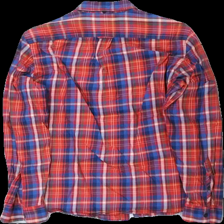
View: back
Type: Shirt
Category: Men
Brand: H&M
Colors: Red, Blue, Green, White
Material: 100% bomull
Pattern: Checkered print
Cut: Regular
Size: M
Season: All
Price range: <50
Recommended usage: Reuse
Description: rutig skjorta med svarta knappar